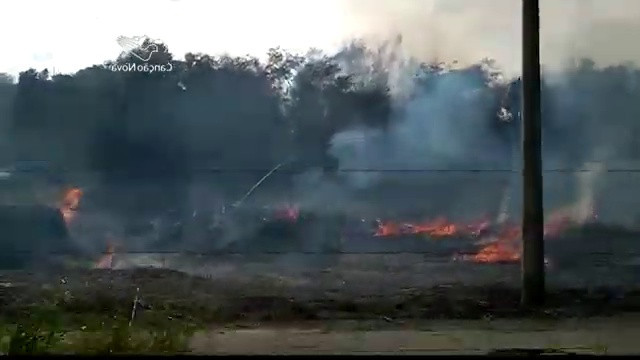
Fire: yes
Smoke: yes